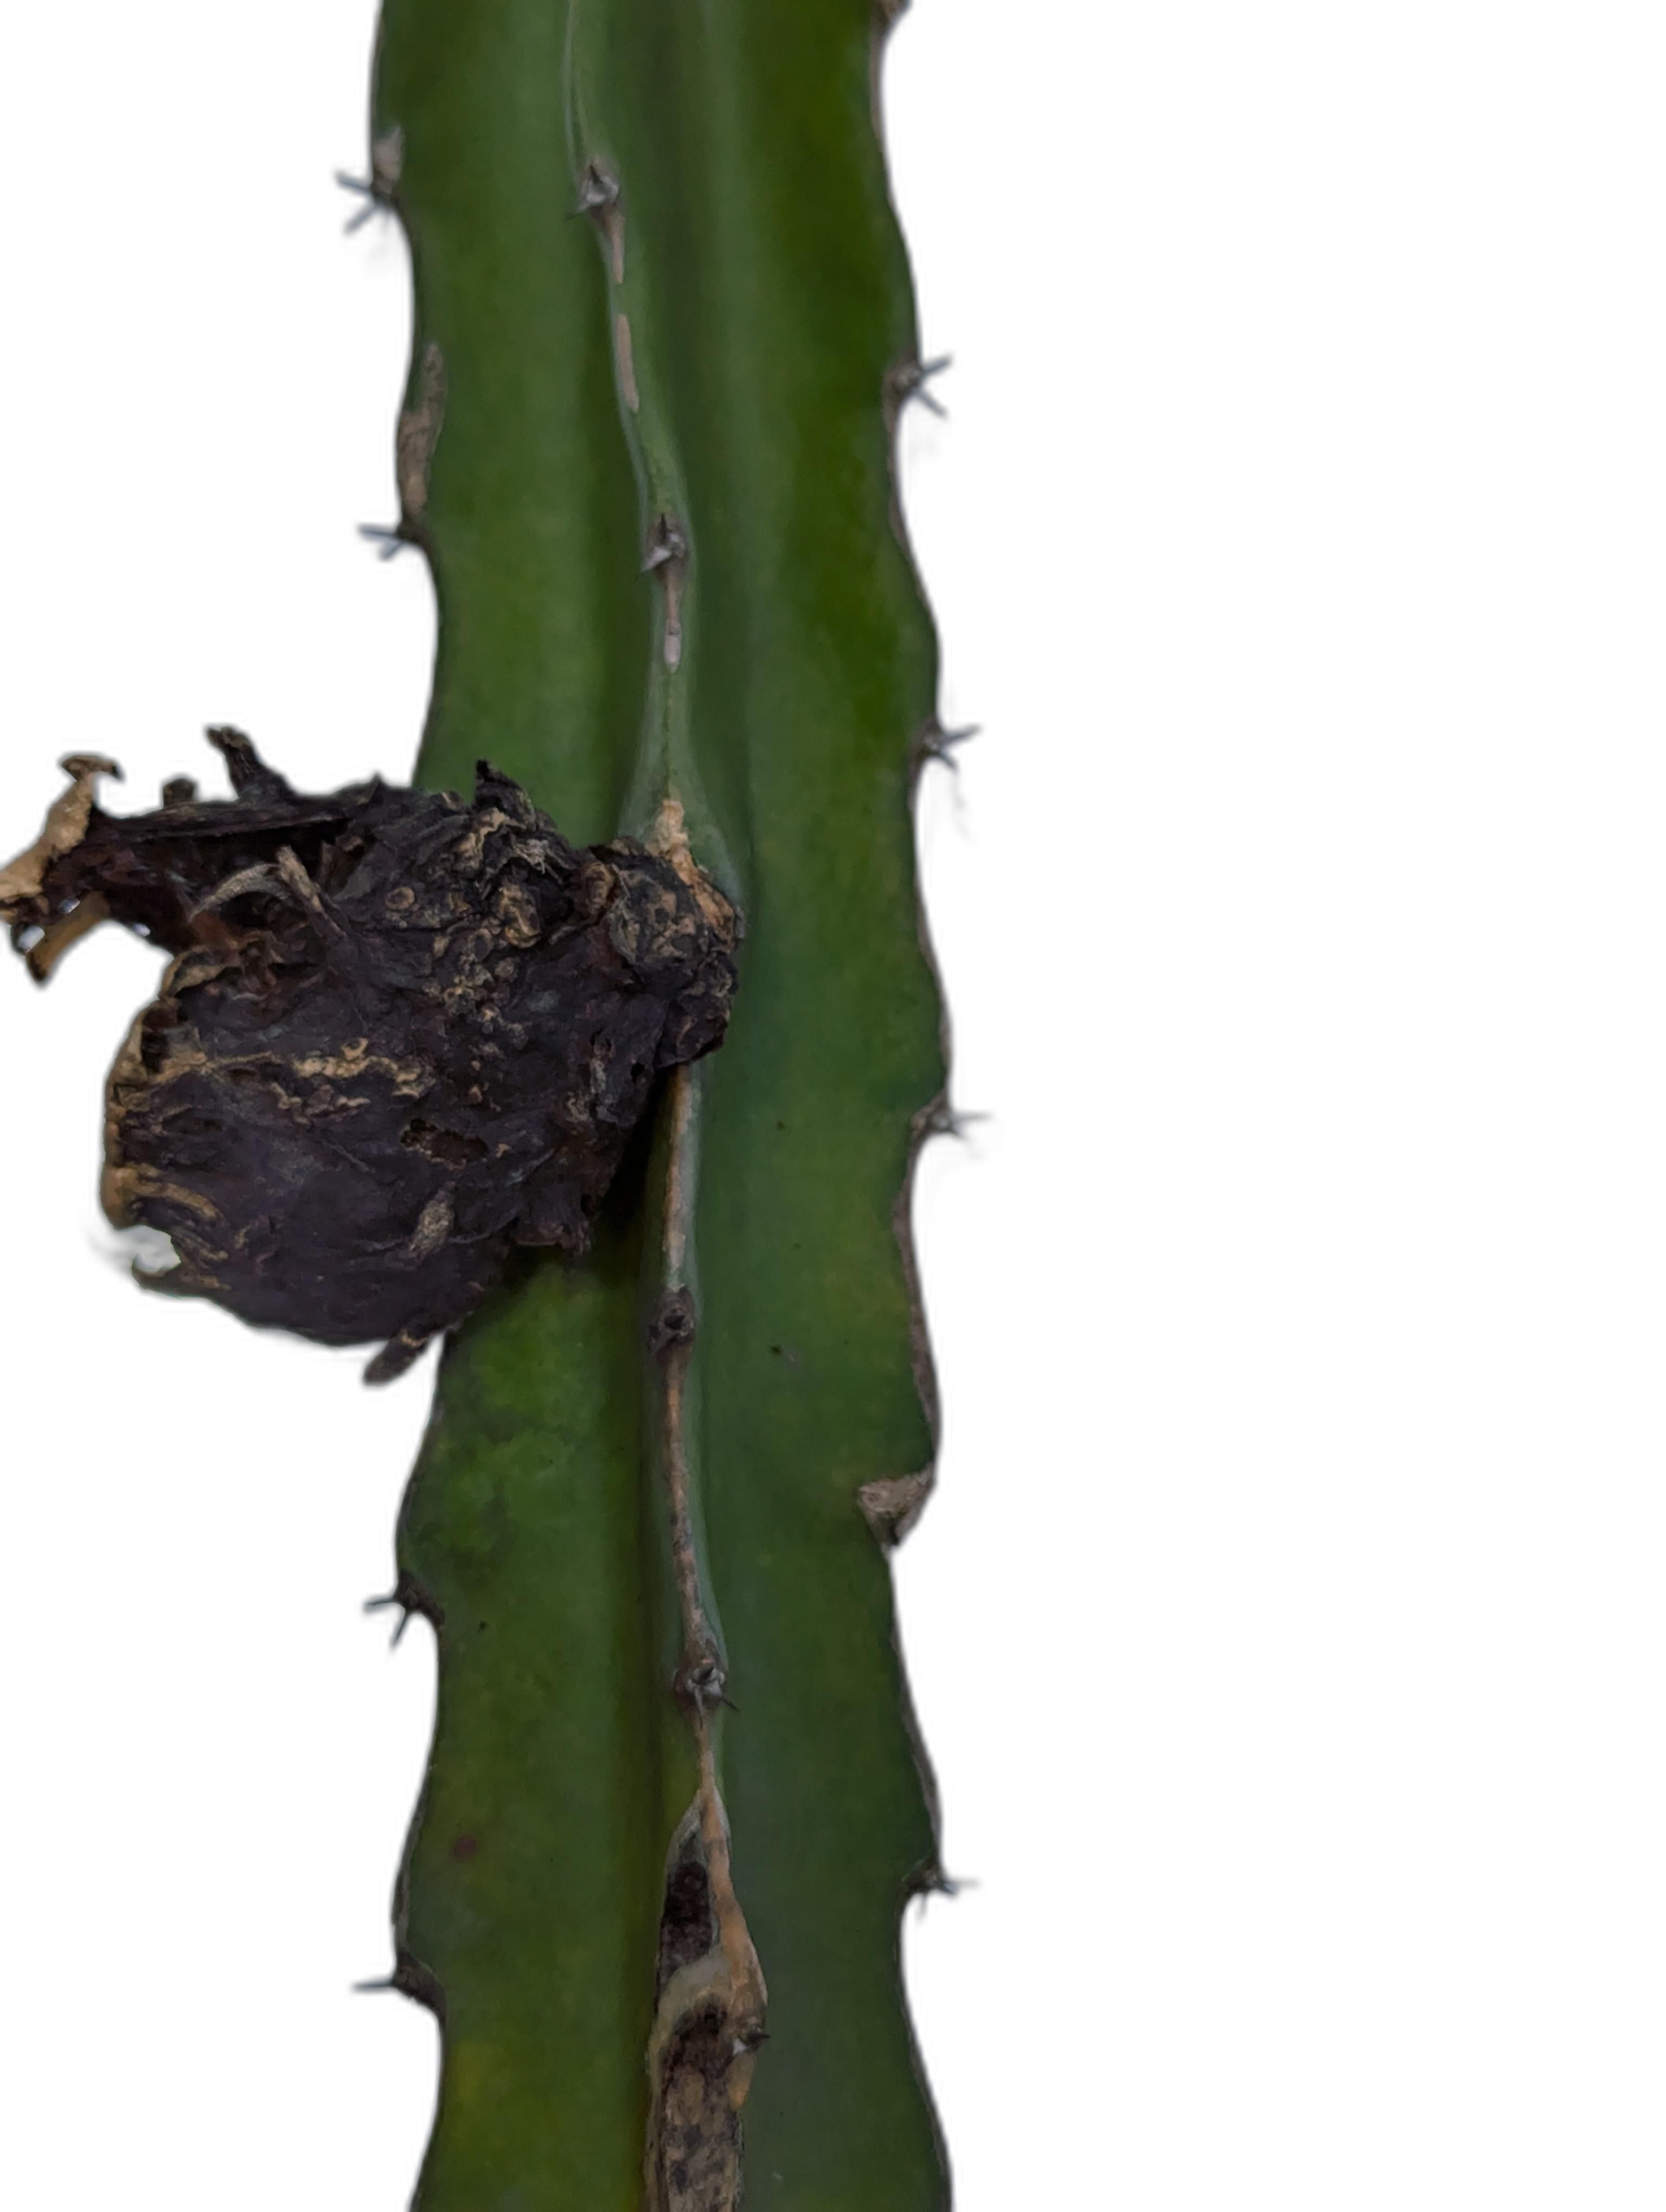
Label: Bad fruit